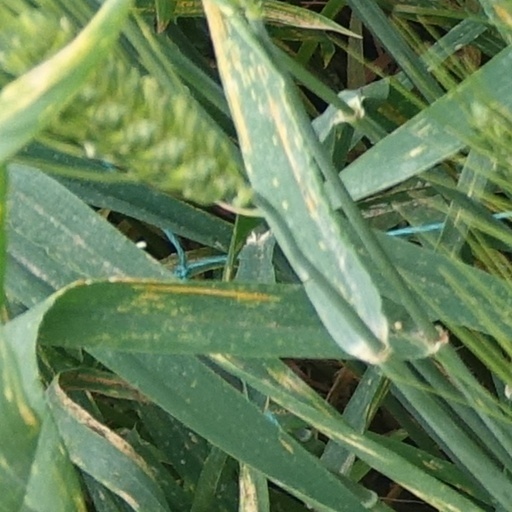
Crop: wheat